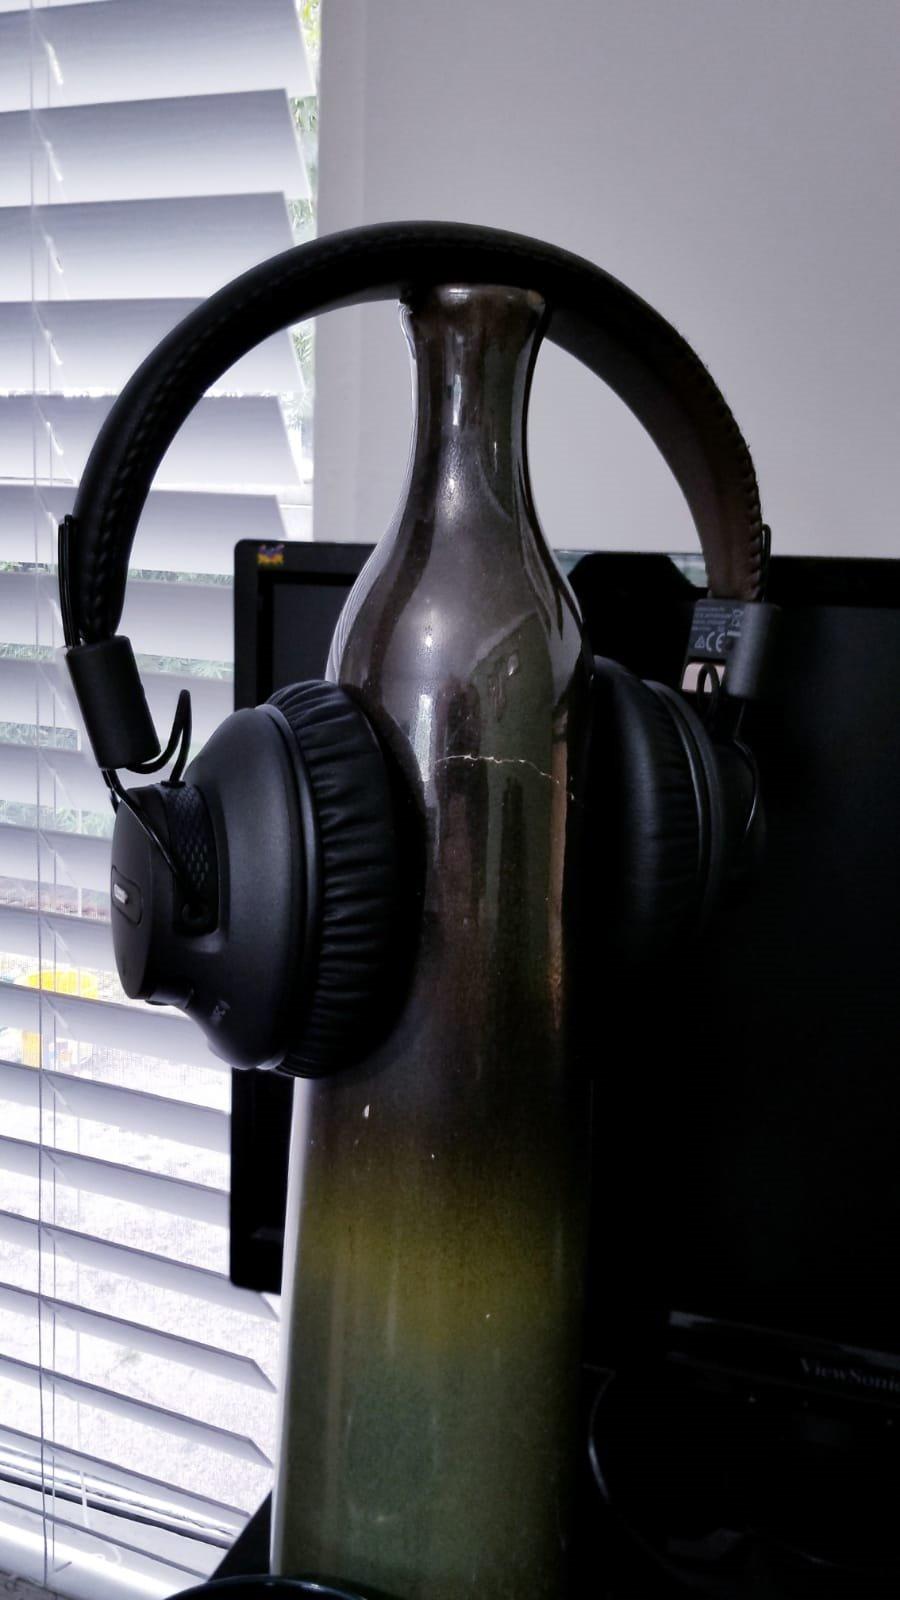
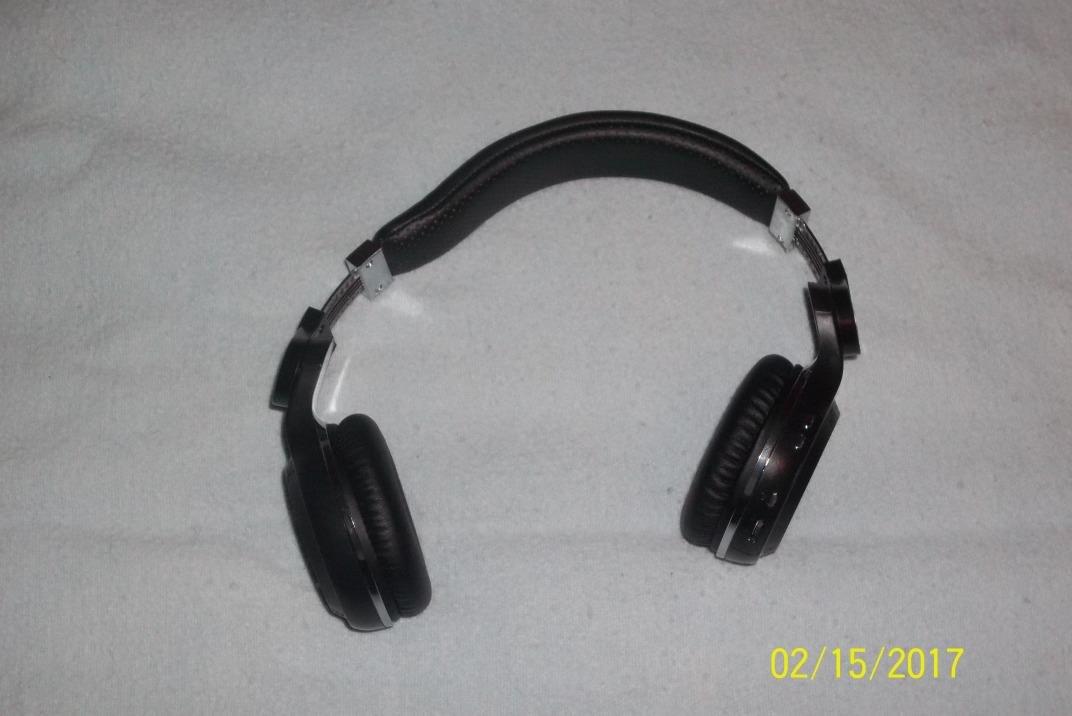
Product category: headphones
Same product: no